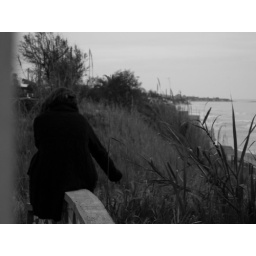
A girl in white and black